Harbin–Bei'an railway

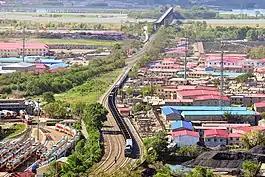
The Dongjiang Bridge over the Songhua River on the Binbei Railway.

Harbin-Bei'an railway, named the Binbei Railway, is a double-tracked arterial railroad in Northeast China between Harbin and Bei'an. At Harbin the line connects to the Jingha Railway, the Binzhou Railway, and the Binsui Railway, whilst at Suihua it connects to the Suijia Railway and at Bei'an it connects to the Qibei Railway and the Beihei Railway.